Johann Georg Ziesenis

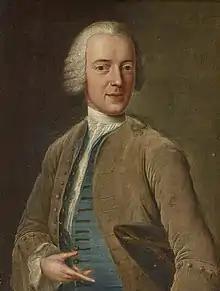
Self portrait, c. 1743

Johann Georg Ziesenis (1716 – 4 March 1776) was a German–Danish portrait painter.